Kingskerswell

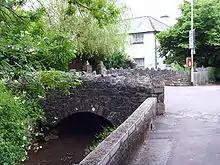
A bridge in the old part of Kingskerswell

There are six churches in the village: Anglican, Catholic, Community, Gospel Hall, Methodist and United Reformed.